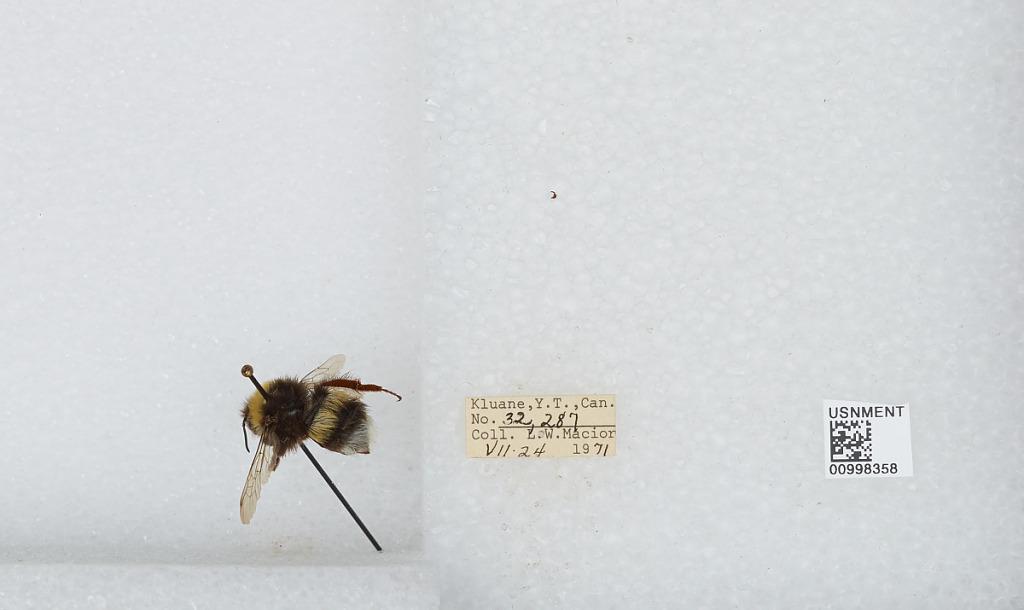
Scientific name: Bombus (Bombus) lucorum (Linnaeus)
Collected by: L. Macior
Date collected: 1971-7-24
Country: Canada
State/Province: Yukon Territory
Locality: Kluane
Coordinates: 60.75, -139.5